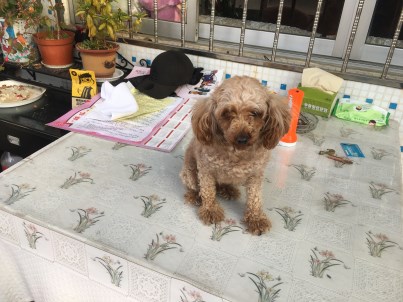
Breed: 7449-n000128-teddy